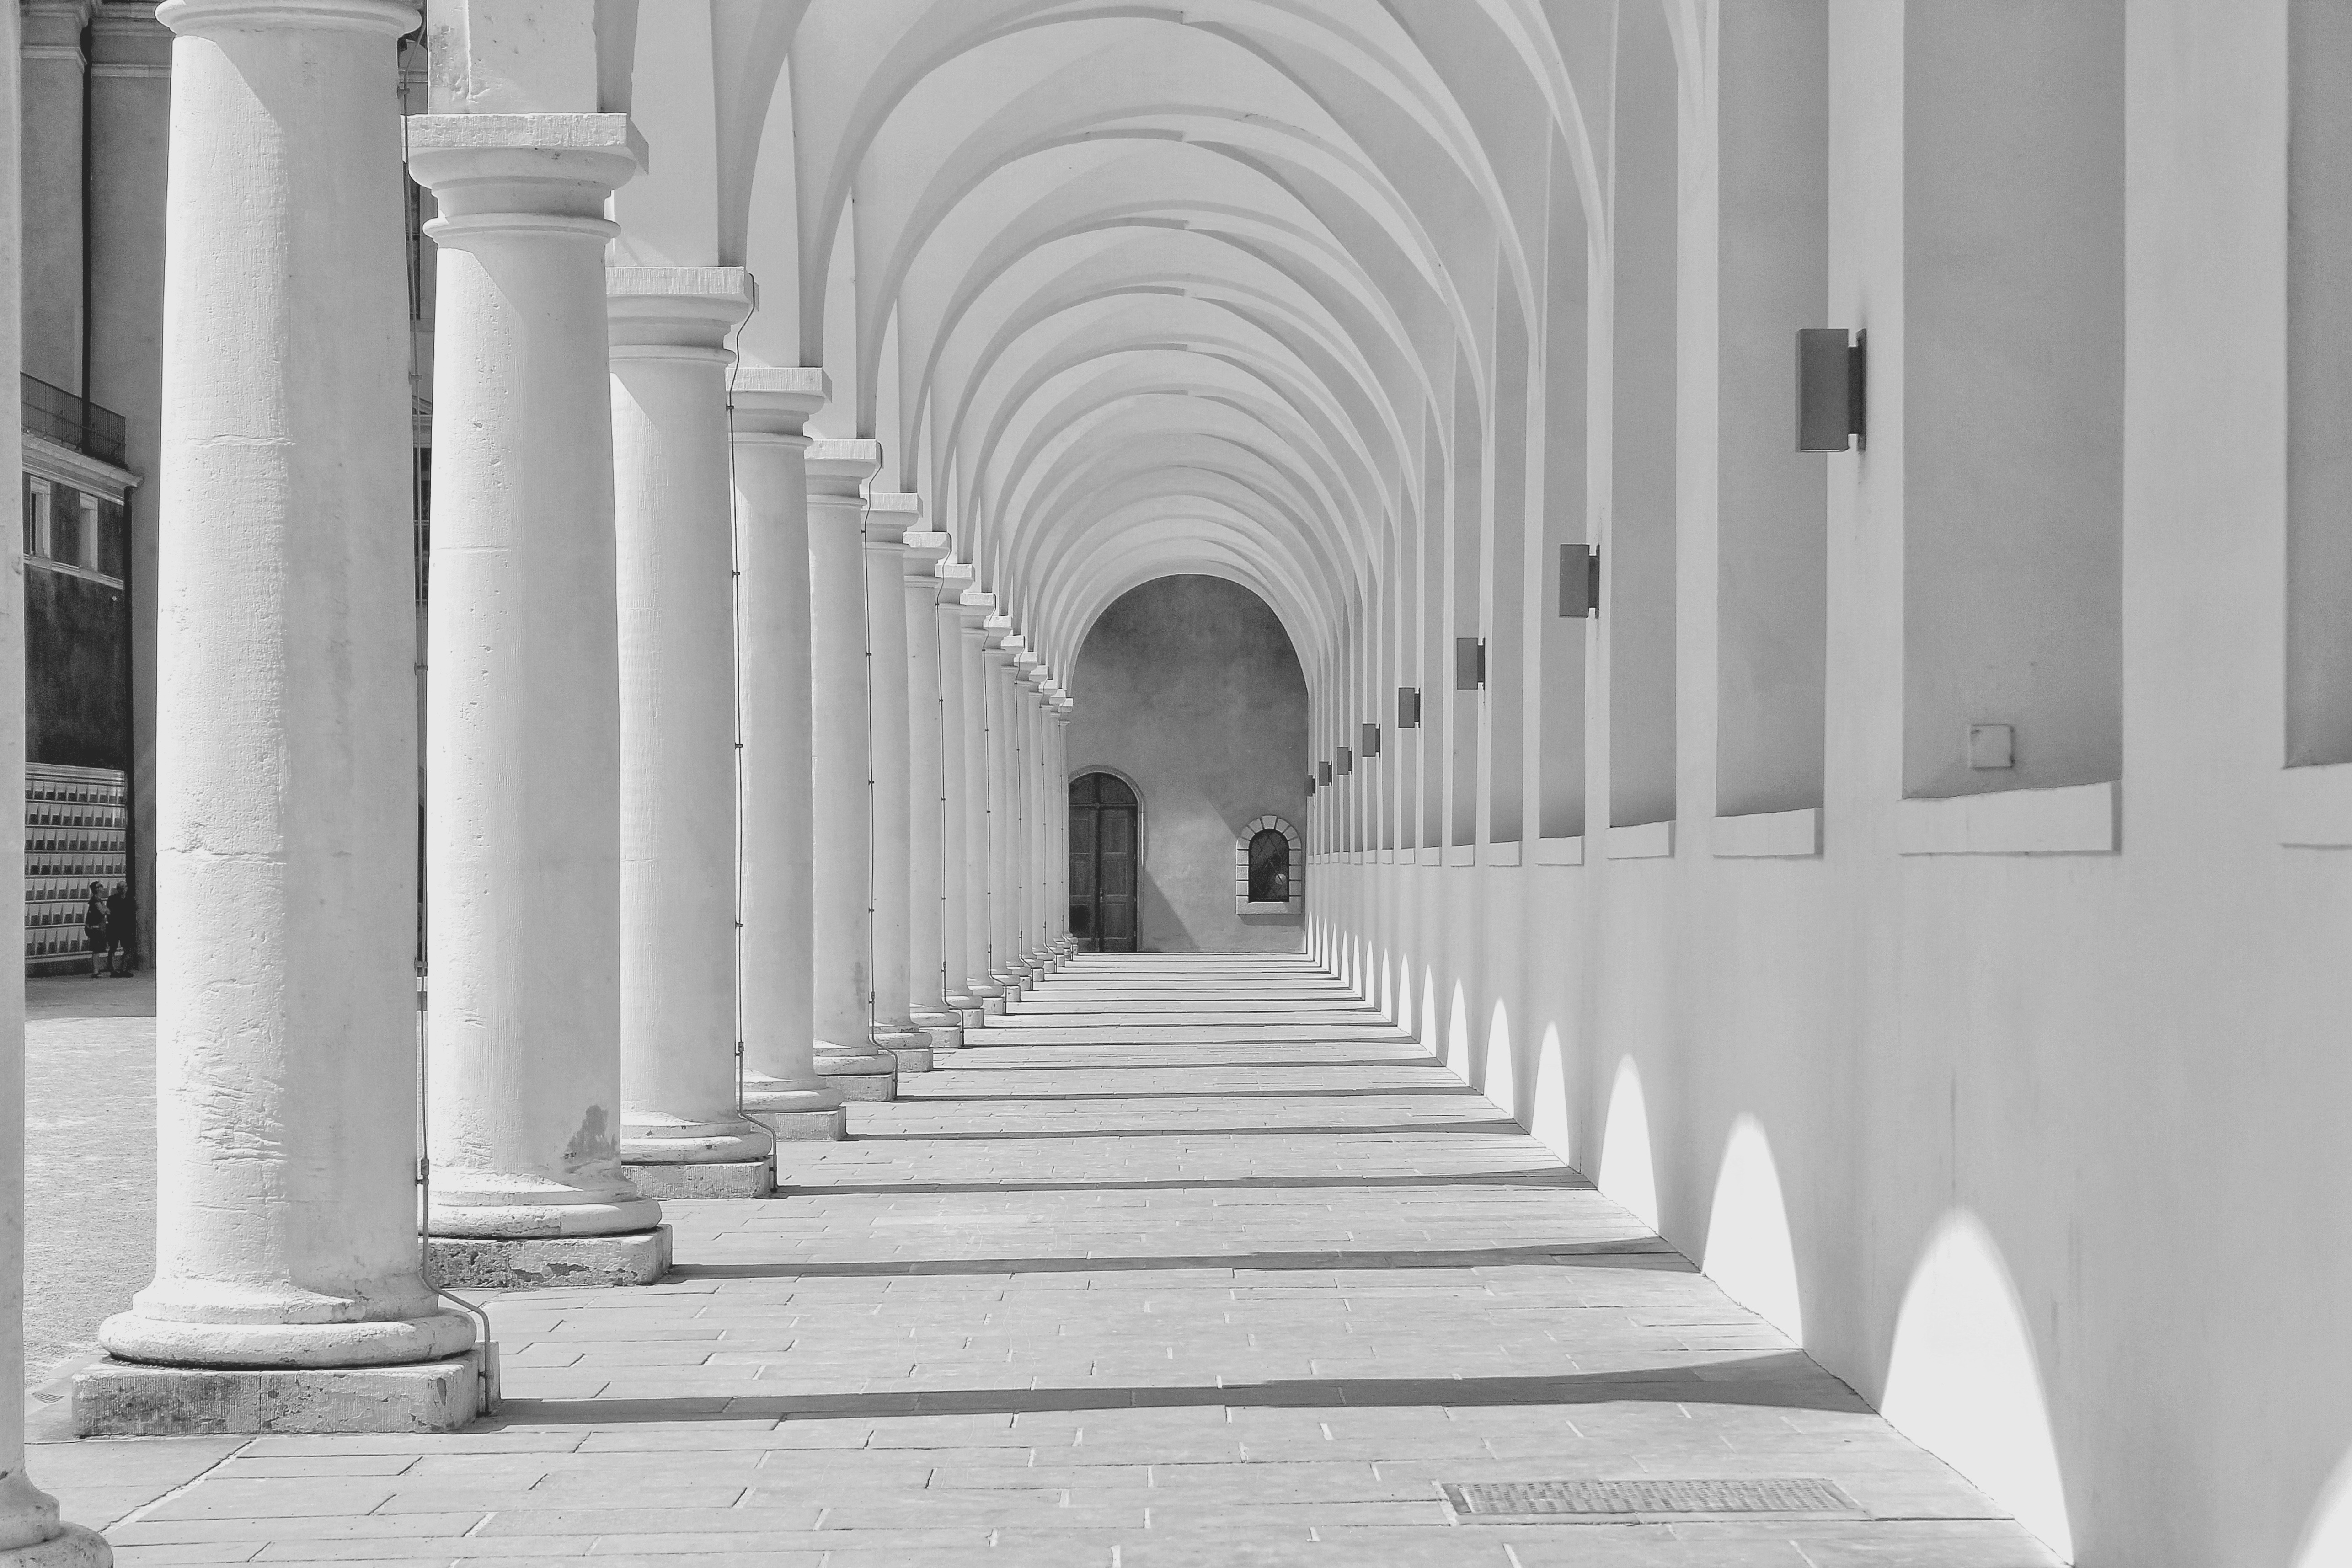
black and white, architecture, structure, white, city, arch, column, monochrome, temple, symmetry, germany, nero, viale, monochrome photography, ancient history